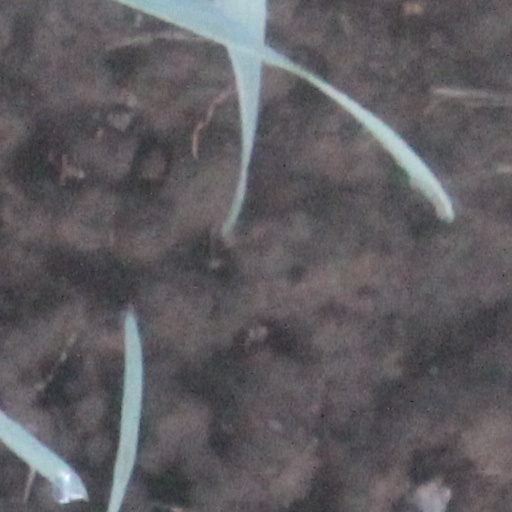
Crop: wheat